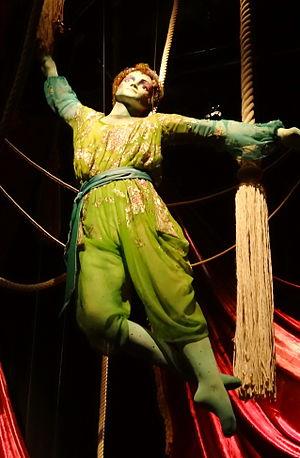
Galerie d’expositions temporaires - Centre national du costume de scène et de la scénographie - Moulins Русский: Галерея временных экспозиций в Национальном центре сценического костюма во французском городе Мулен